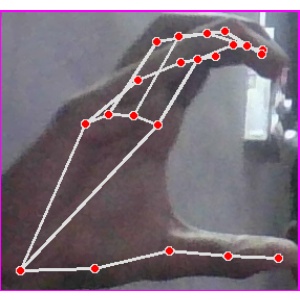
अक्षर: ऋ